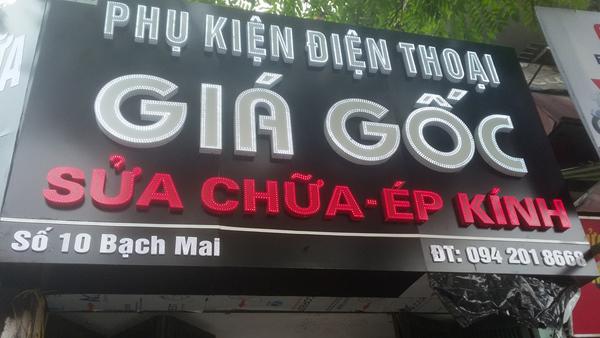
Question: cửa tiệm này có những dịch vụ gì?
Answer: cửa tiệm này có sửa chữa và ép kính điện thoại